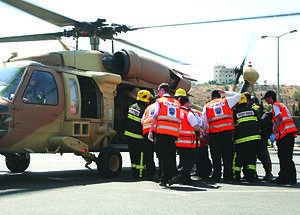
United Hatzalah est une organisation de secouristes, d'urgentistes, d'ambulanciers et de médecins fondée en 2006 à Jérusalem. Ses services sont proposés gratuitement par des bénévoles dispersés à travers Israël. United Hatzalah est une organisation à but non lucratif et indépendante comprenant environ 6 000 membres. C'est l’unité de secours la plus rapide au monde.